White Paper of 1939

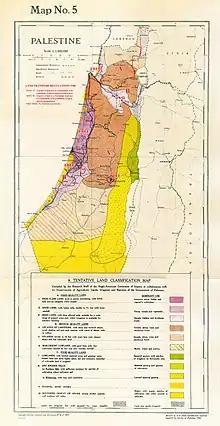
Land classification and boundaries of land transfer regions as prescribed in 1940.

It stated that with over 450,000 Jews having now settled in the mandate, the Balfour Declaration about "a national home for the Jewish people" had been met, and it also called for an independent Palestine to be established within 10 years and to be governed jointly by Arabs and Jews: